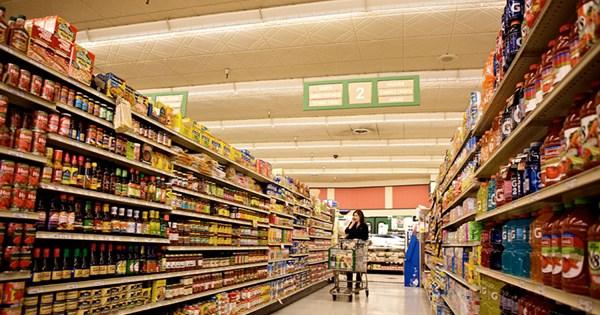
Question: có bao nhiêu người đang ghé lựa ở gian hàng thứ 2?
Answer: một người